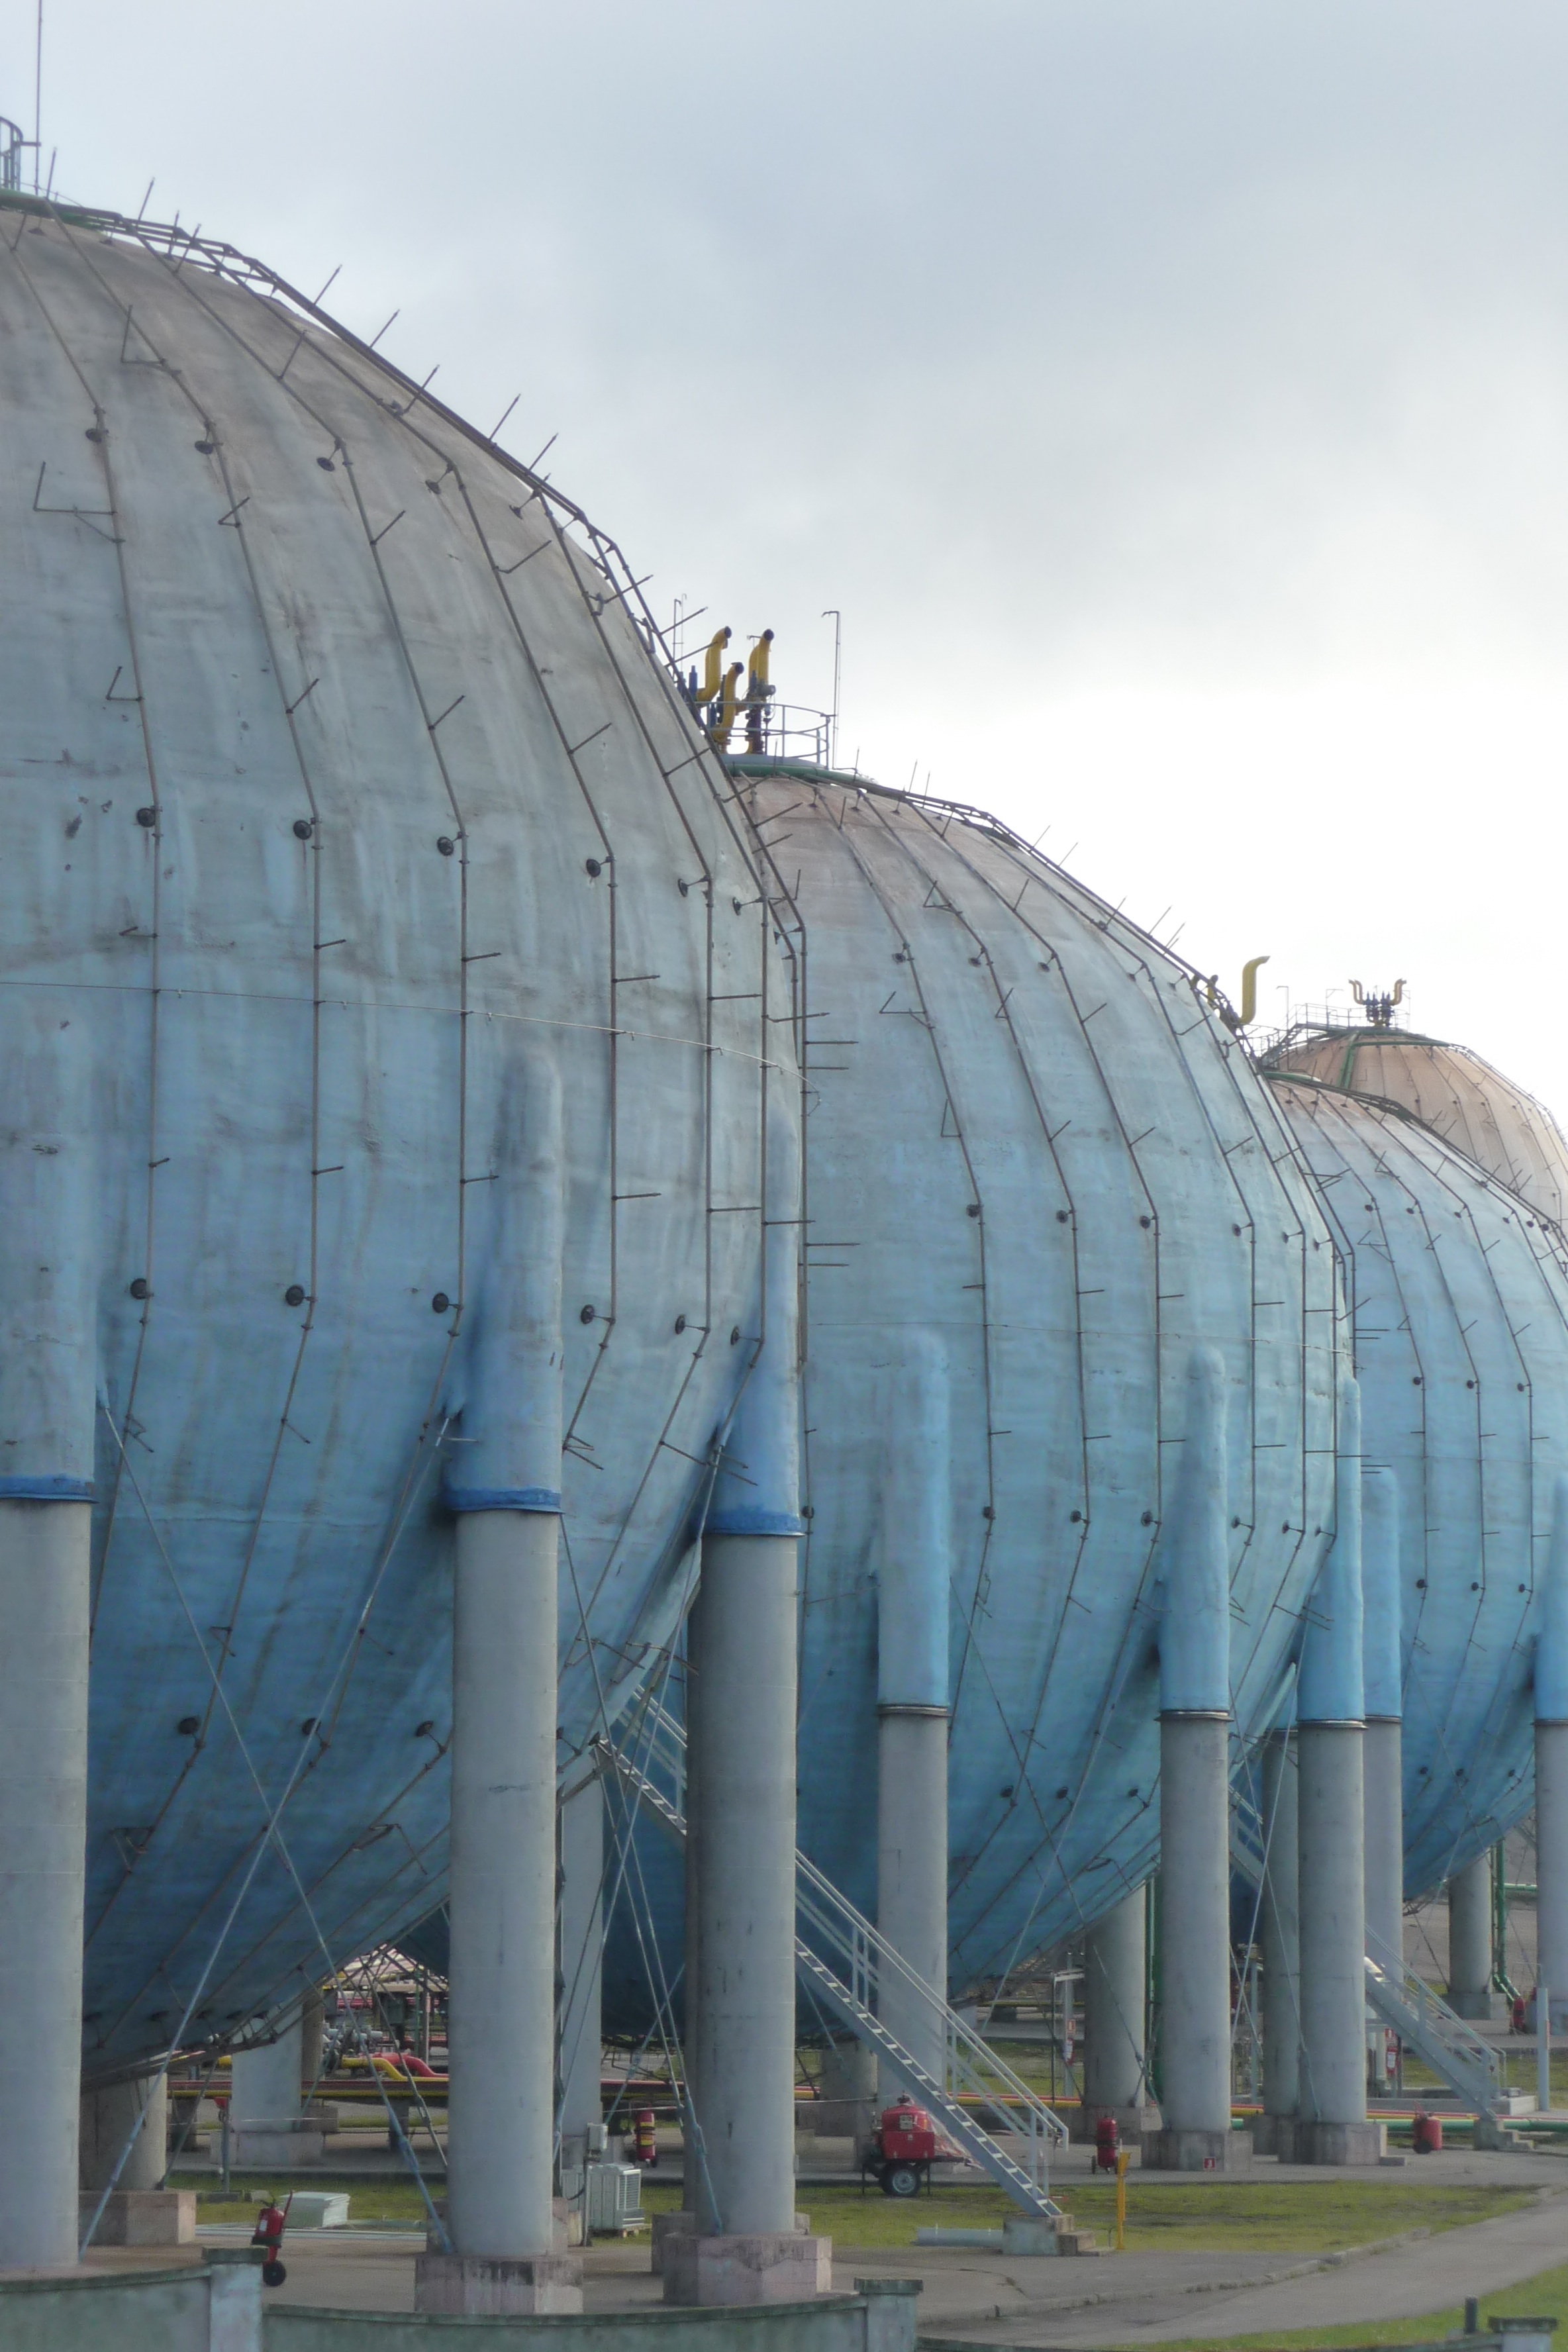
architecture, structure, stadium, arena, silo, cooling tower, outdoor structure, storage tank